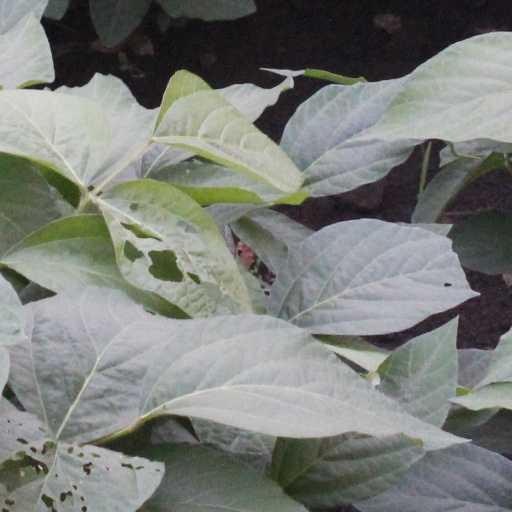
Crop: soybean